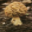
Label: mushroom